Nancy Ward Tomb

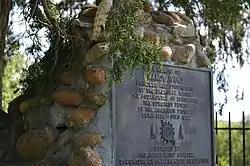

The Nancy Ward Tomb is the tomb of Nancy Ward, her brother and her son in Benton, Tennessee, U.S. In 1923, a plaque reading "Princess and Prophetess of the Cherokee Nation, the Pocahontas of Tennessee, and a constant friend of the American Pioneer" was installed by the Nancy Ward Chapter of the Daughters of the American Revolution. It has been listed on the National Register of Historic Places since April 11, 1973.